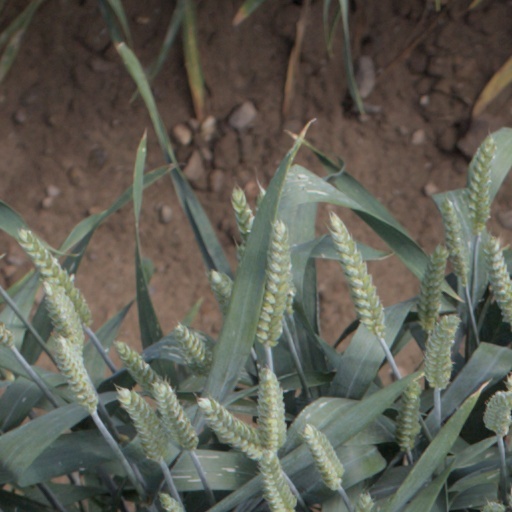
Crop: wheat